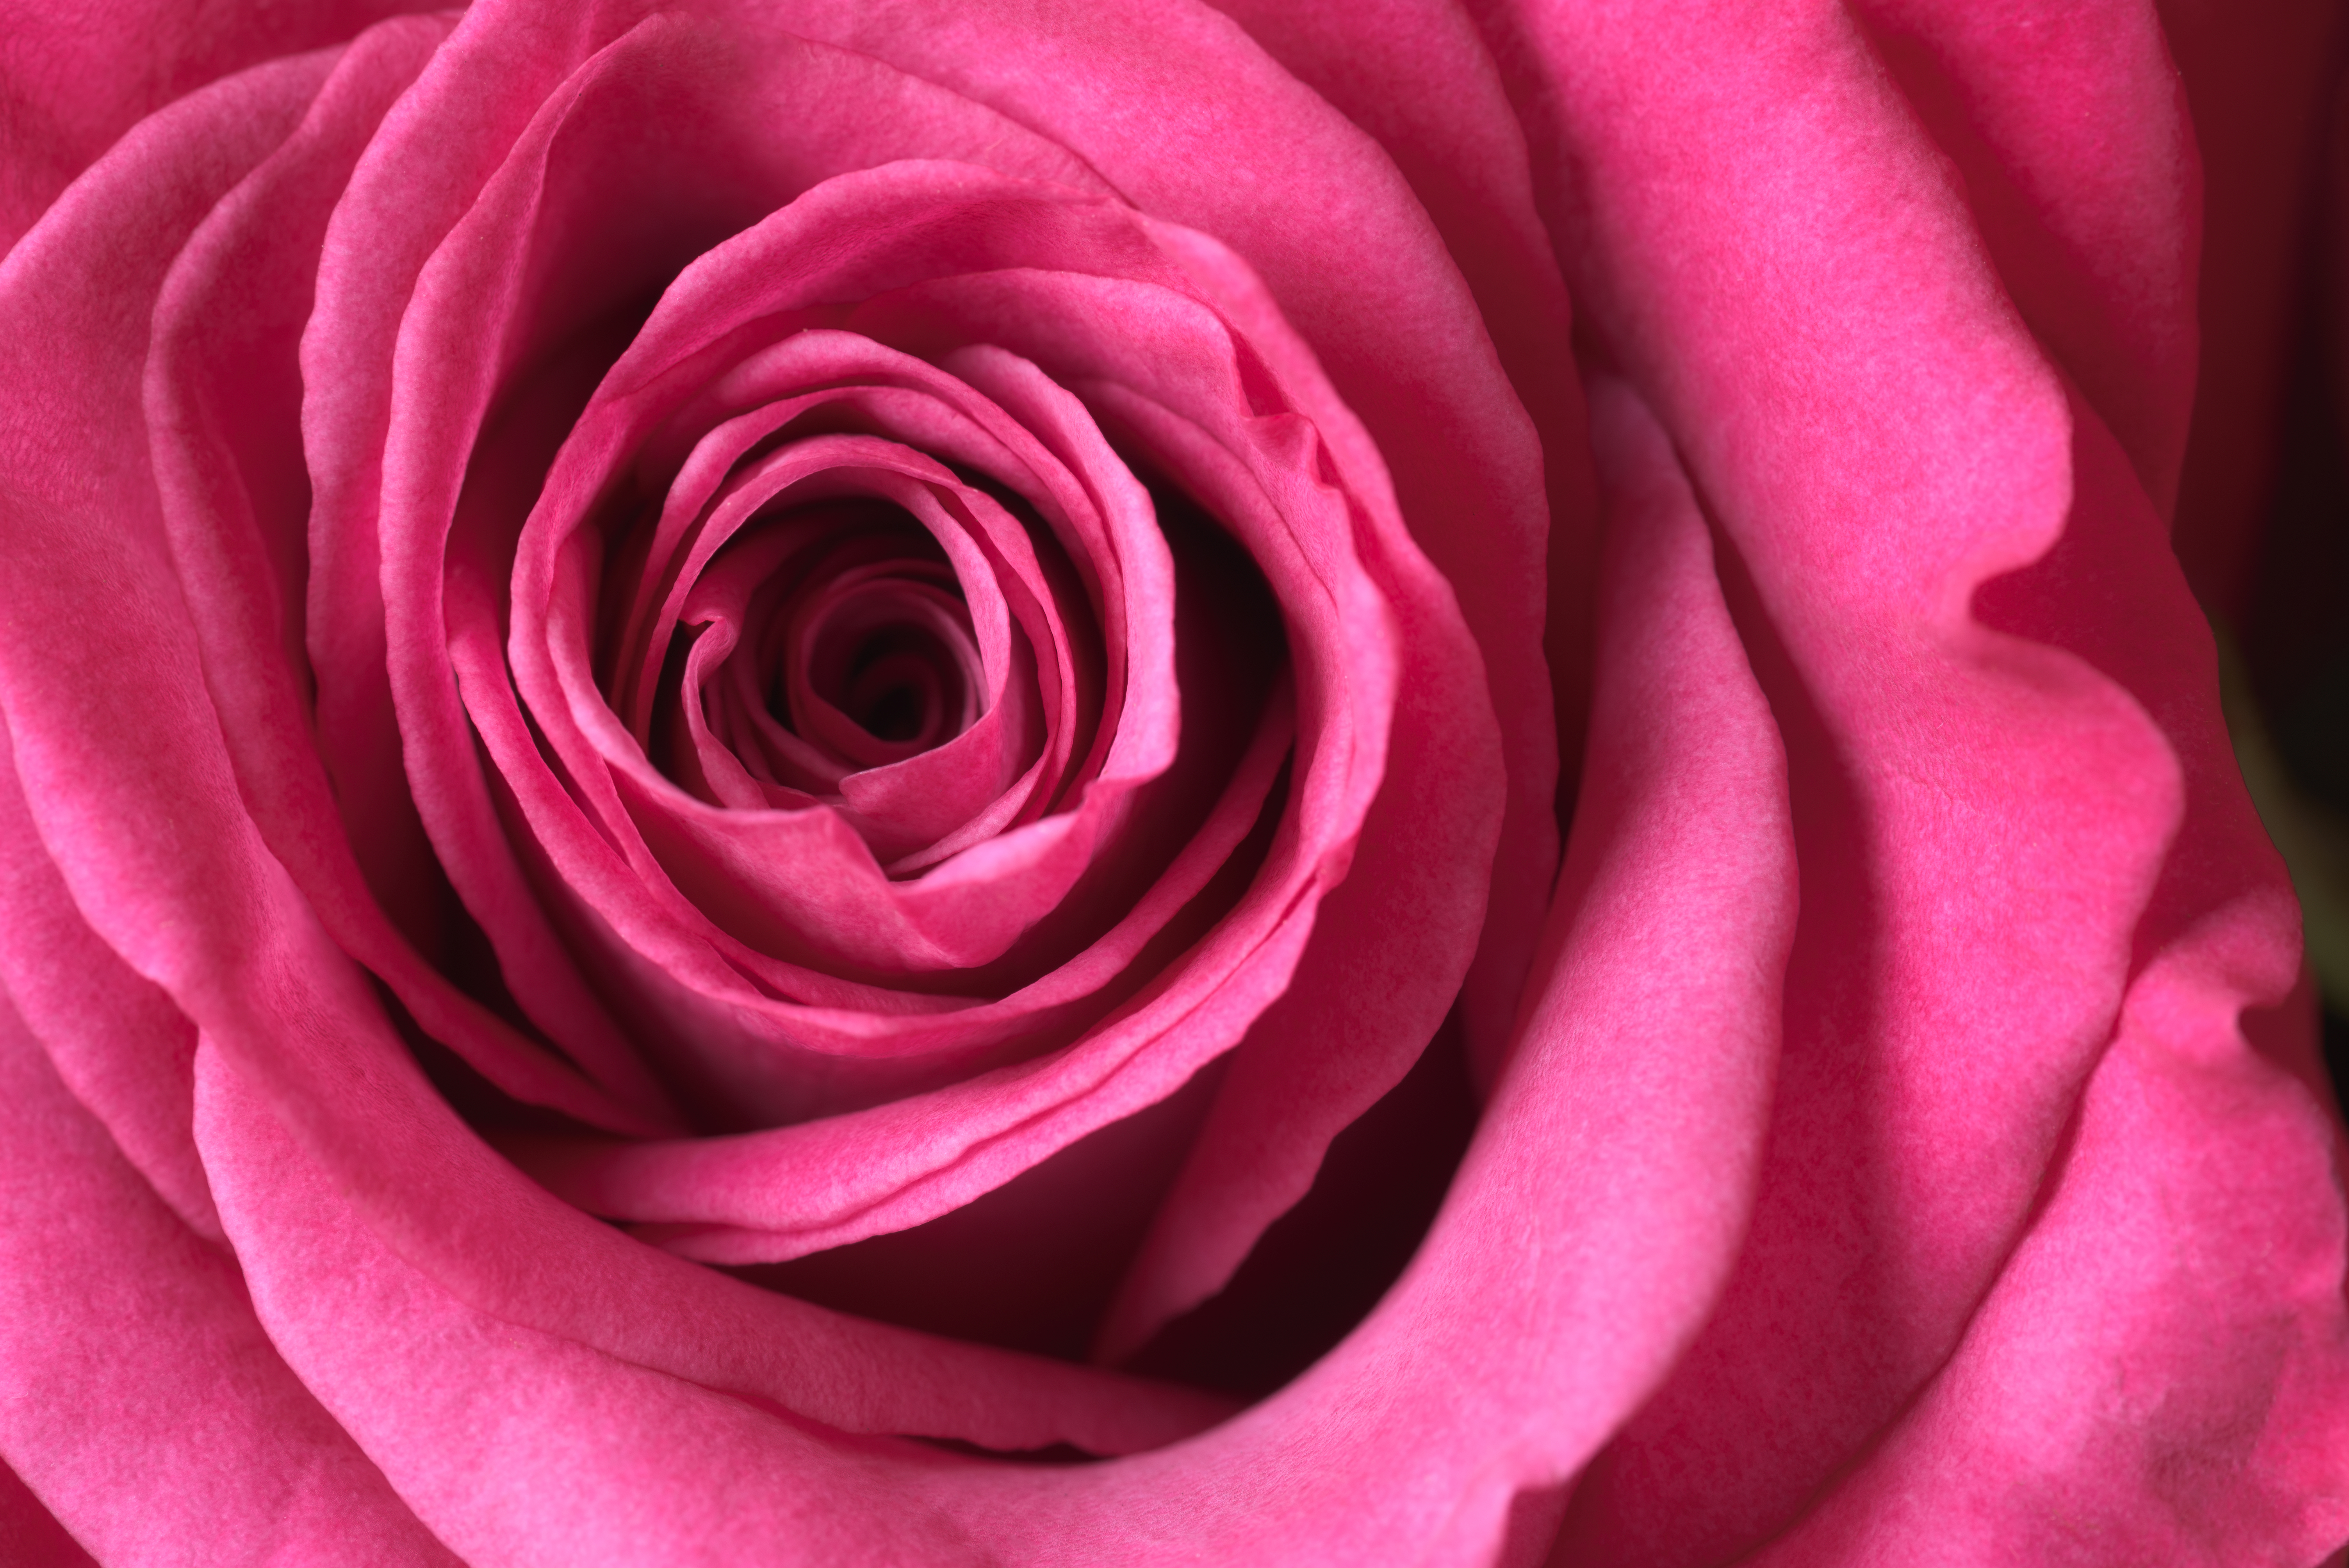
rose, garden roses, petal, pink, flower, red, floribunda, rose family, Hybrid tea rose, close up, plant, flowering plant, rosa centifolia, violet, rose order, purple, magenta, botany, china rose, macro photography, still life photography, photography, camellia, annual plant, cut flowers, japanese camellia, persian buttercup, theaceae, perennial plant